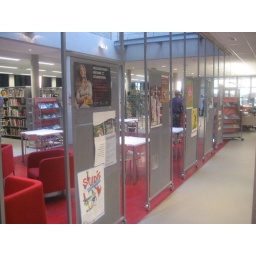
Zithoek is in het midden van de bib (afgescheiden door panelen met ev. affiches)